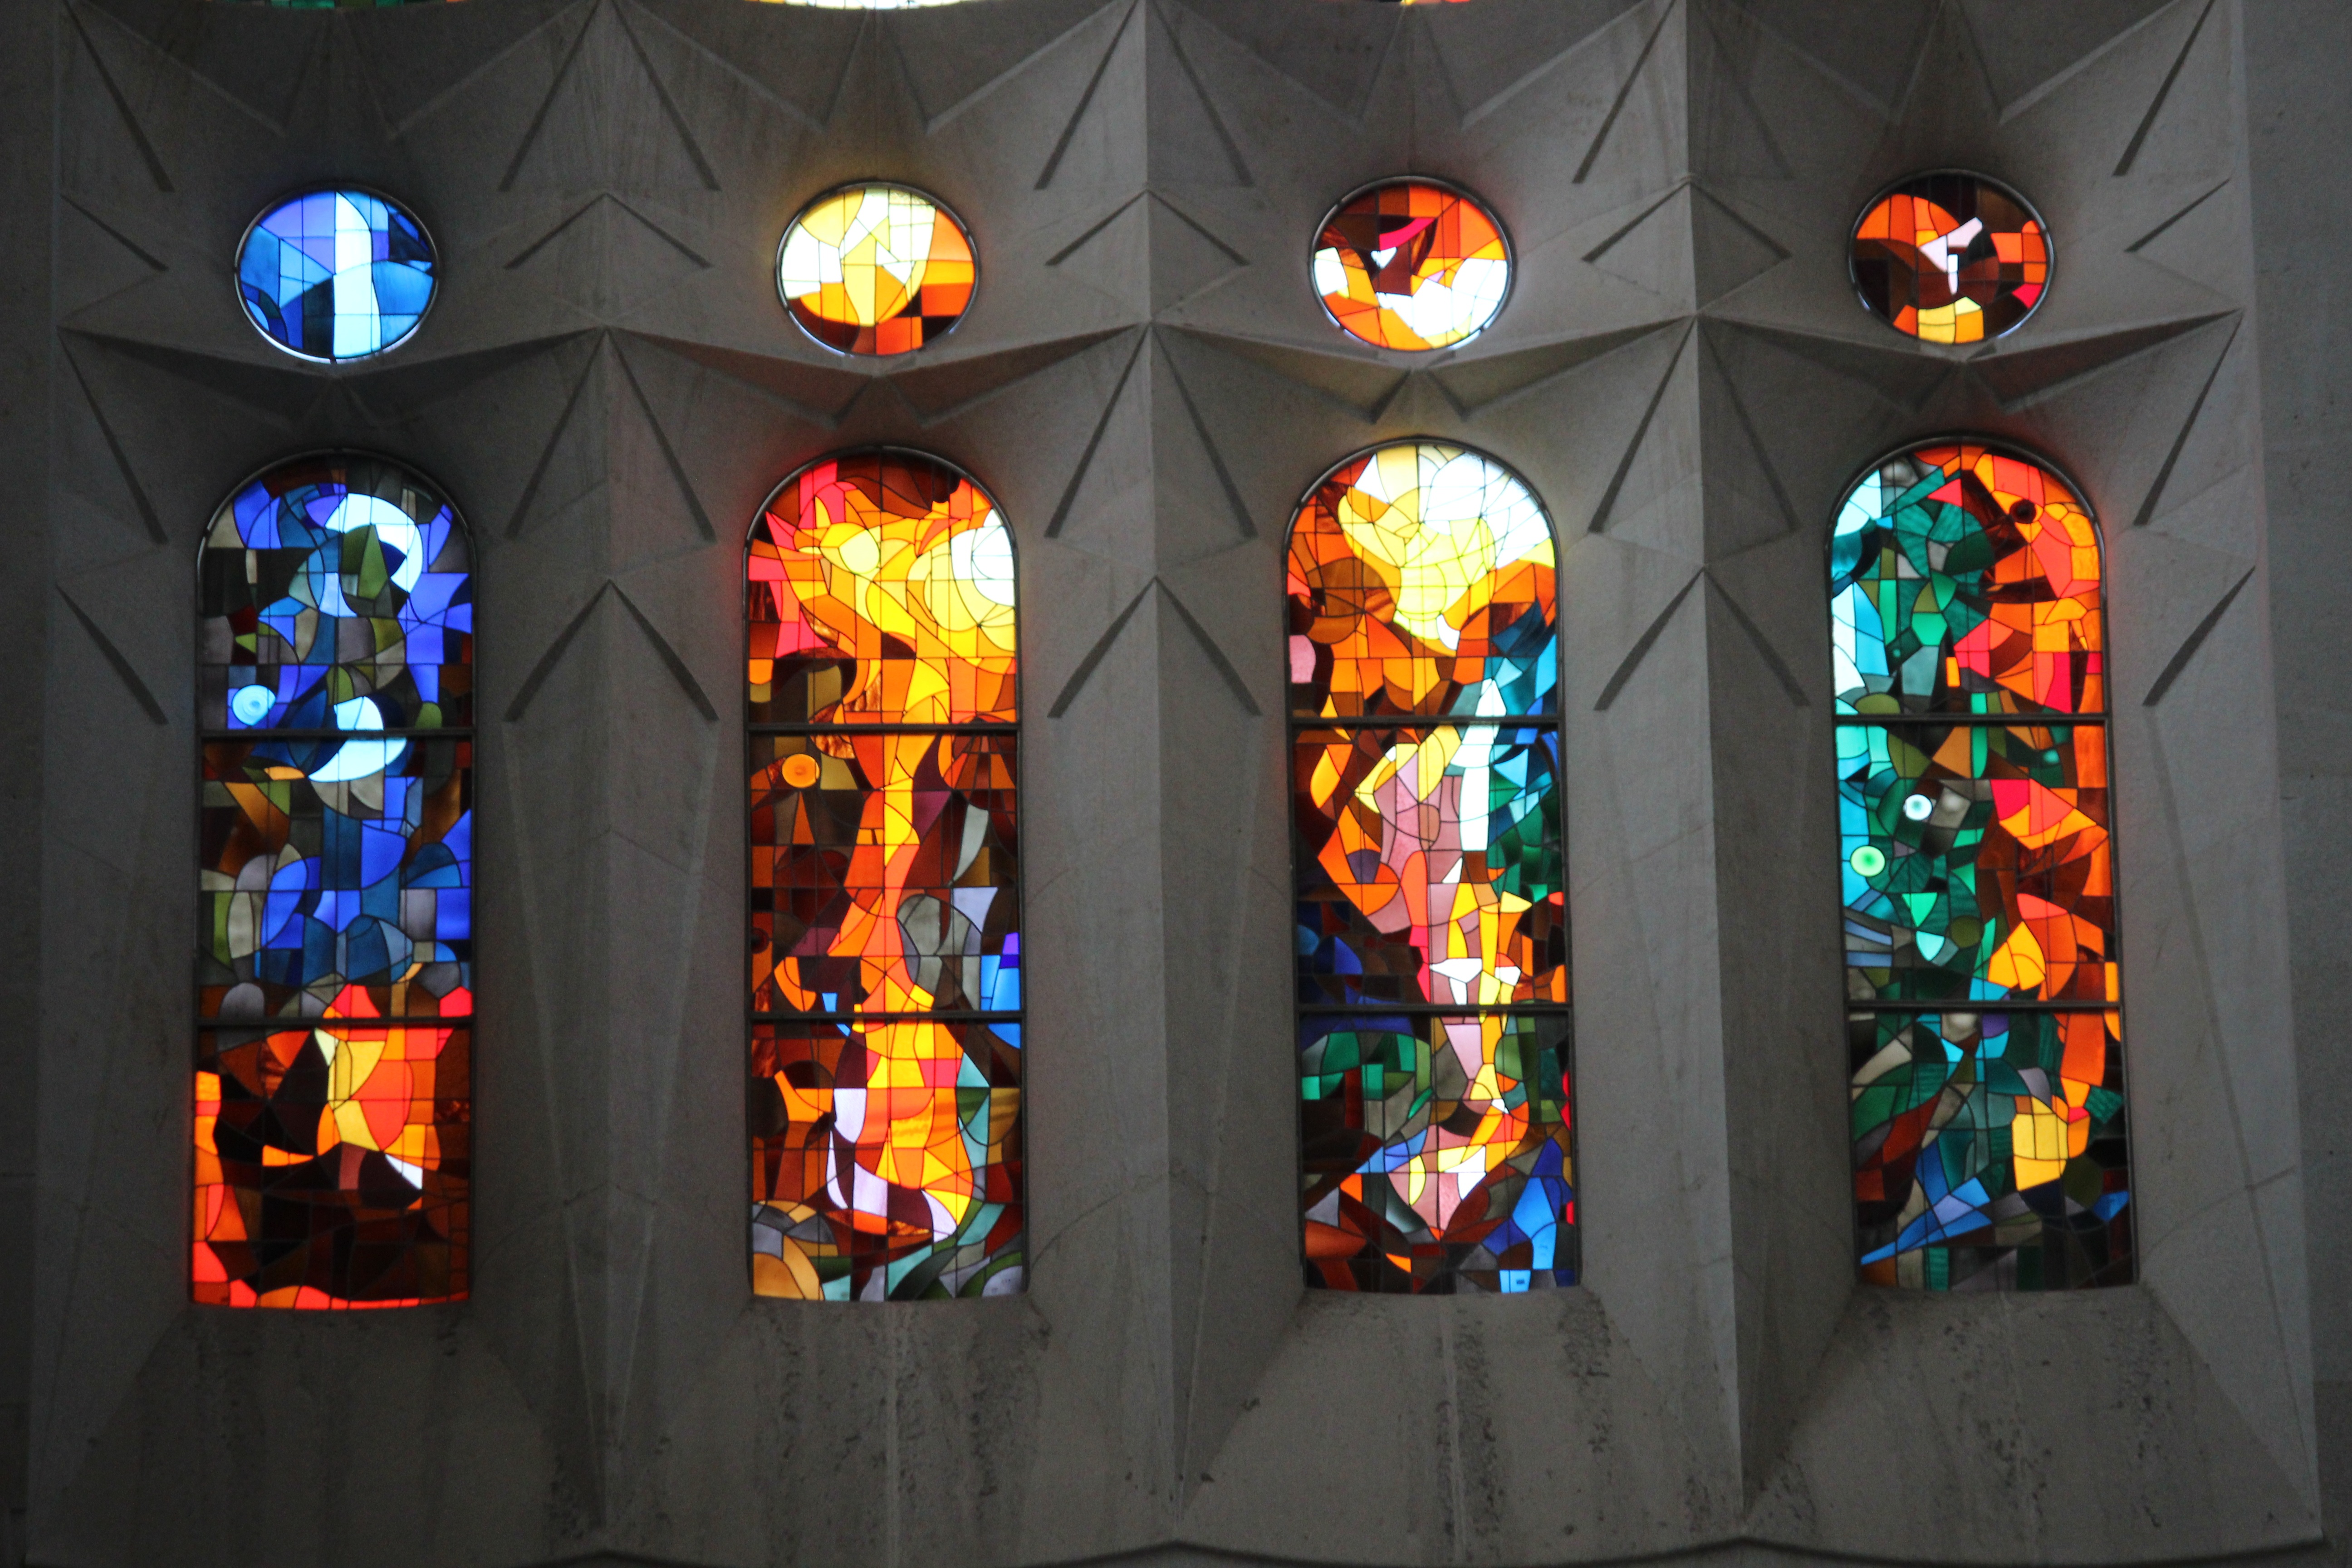
window, glass, travel, decoration, color, cathedral, lighting, barcelona, material, stained glass, painting, spain, colors, design, windows, symmetry, familia, sagrada, modern art